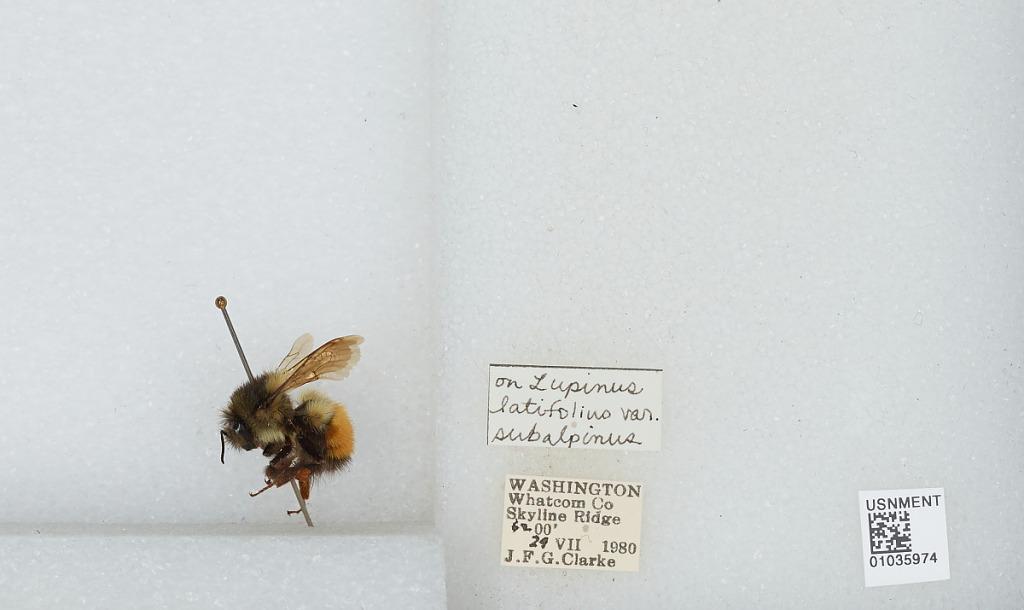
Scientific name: Bombus (Pyrobombus) melanopygus Nylander
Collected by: J. Clarke
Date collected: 1980-7-29
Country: United States
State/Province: Washington
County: Whatcom
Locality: Skyline Ridge
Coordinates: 48.8592, -121.843